Sumidagawa Fireworks Festival

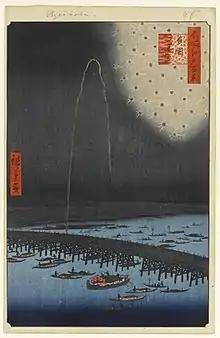
Hiroshige - "Fireworks at Ryōgoku" - BMA

The tradition of the Sumidagawa Fireworks Festival can be traced back to Kyōhō famine in 1732, when fireworks were launched as part of festivals for the dead. The country was in an economic crisis, and the people suffered from famine and disease to a greater degree than normal. Thus, the rituals and celebrations in which the fireworks took part played multiple roles. These were mourning observances for the dead, as well as celebrations of life, and entertainment for the poverty-stricken masses.